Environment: real
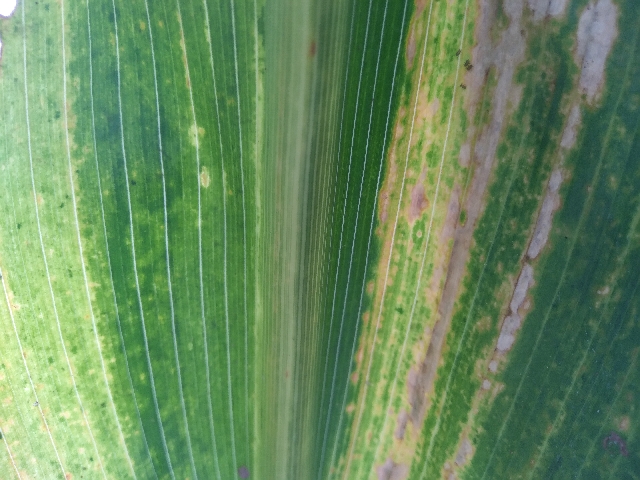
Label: lethal_necrosis